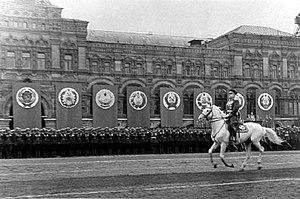
Gueorgui Konstantinovitch Joukov, né le 1ᵉʳ décembre 1896 et mort le 18 juin 1974, est un militaire et homme politique russe, puis surtout soviétique. D'abord sous-officier dans l'Armée impériale russe pendant la Première Guerre mondiale, il devient officier de l'Armée rouge et du Parti lors de la guerre civile. Il monte progressivement en grade pendant l'entre-deux-guerres jusqu'à ce que Joseph Staline le nomme chef de l'État-Major général en janvier 1941.
Le Tersk, ou Tersky, est une race de chevaux de selle de type Arabe, développée dans le Caucase du Nord, en Russie, des années 1920 jusqu'à 1948. L'objectif initial était de restaurer la race Strelets, quasi-exterminée durant la Première Guerre mondiale ; face à cette impossibilité, les chevaux Strelets survivants sont croisés à d'autres, de races Arabe, Don, Kabardin, Karachai, Shagya et Gidran. Provenant du haras de Tersk, le cheptel est déplacé durant la Seconde Guerre mondiale vers celui de Stavropol, pour éviter sa capture par les nazis. Les éleveurs et les deux haras à l'origine de la création du Tersk reçoivent respectivement le prix Staline et l'ordre du Drapeau rouge du Travail en 1949.